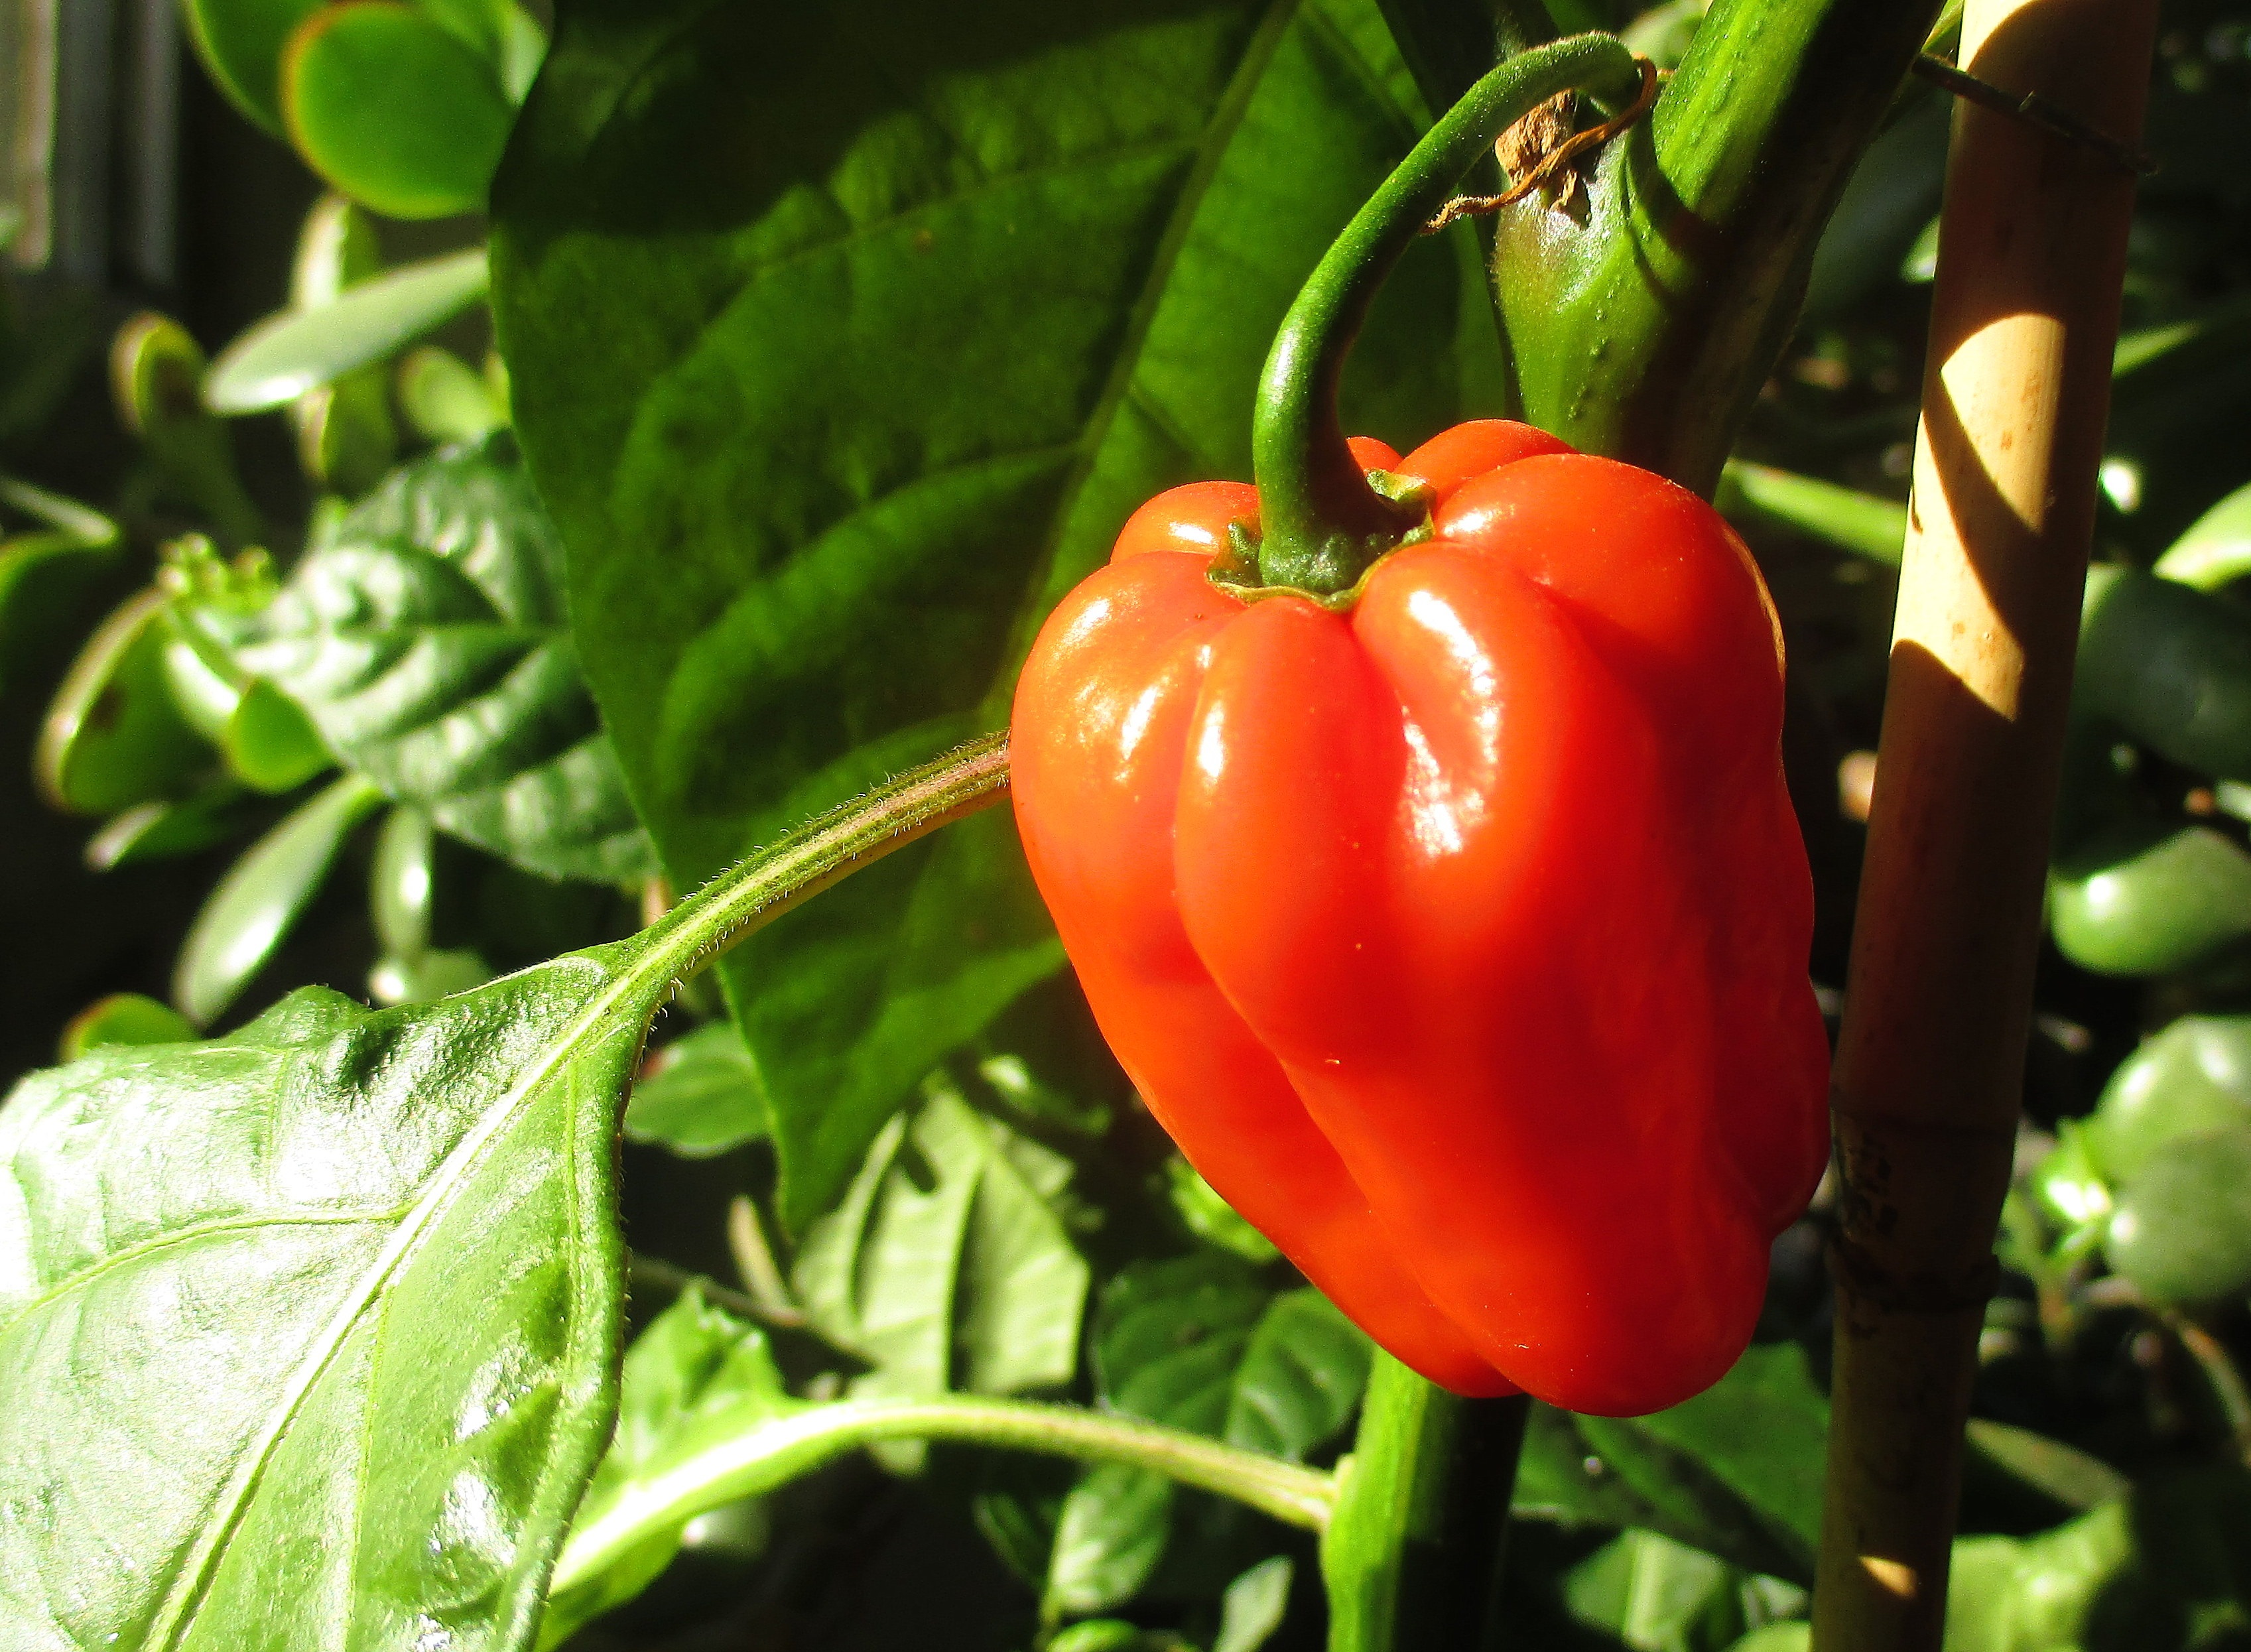
plant, fruit, flower, food, red, produce, vegetable, kitchen, greenhouse, tomato, vegetables, peppers, vitamins, paprika, flowering plant, chili pepper, land plant, bird's eye chili, potato and tomato genus, bell peppers and chili peppers, habanero chili